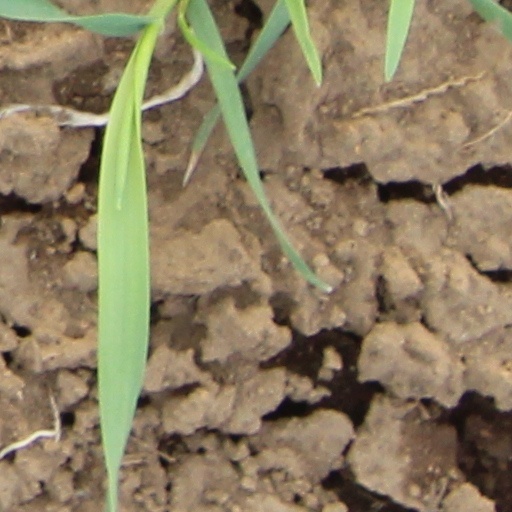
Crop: wheat